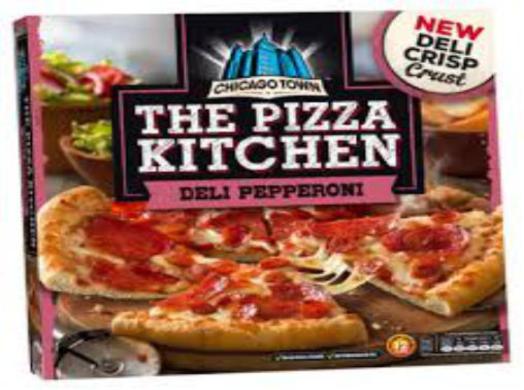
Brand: chicago town
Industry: Food